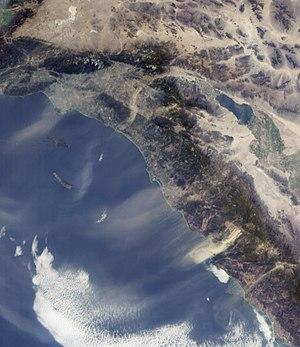
Le vent de Santa Ana est un vent chaud et sec qui se produit souvent en Californie du Sud durant l'automne et le début de l'hiver. Il crée des conditions favorables à la propagation de nombreux incendies de forêt, dont le Cedar Fire en octobre 2003 et l'Esperanza Fire en octobre 2006. Il transporte également une grande quantité de poussières. Son nom provient de la région de la vallée du fleuve Santa Ana où il est très commun.